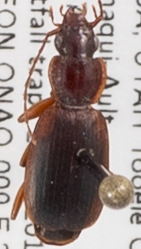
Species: Cymindis planipennis
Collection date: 2018-09-25
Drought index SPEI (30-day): -2.09
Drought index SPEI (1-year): -2.09
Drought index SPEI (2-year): -0.926